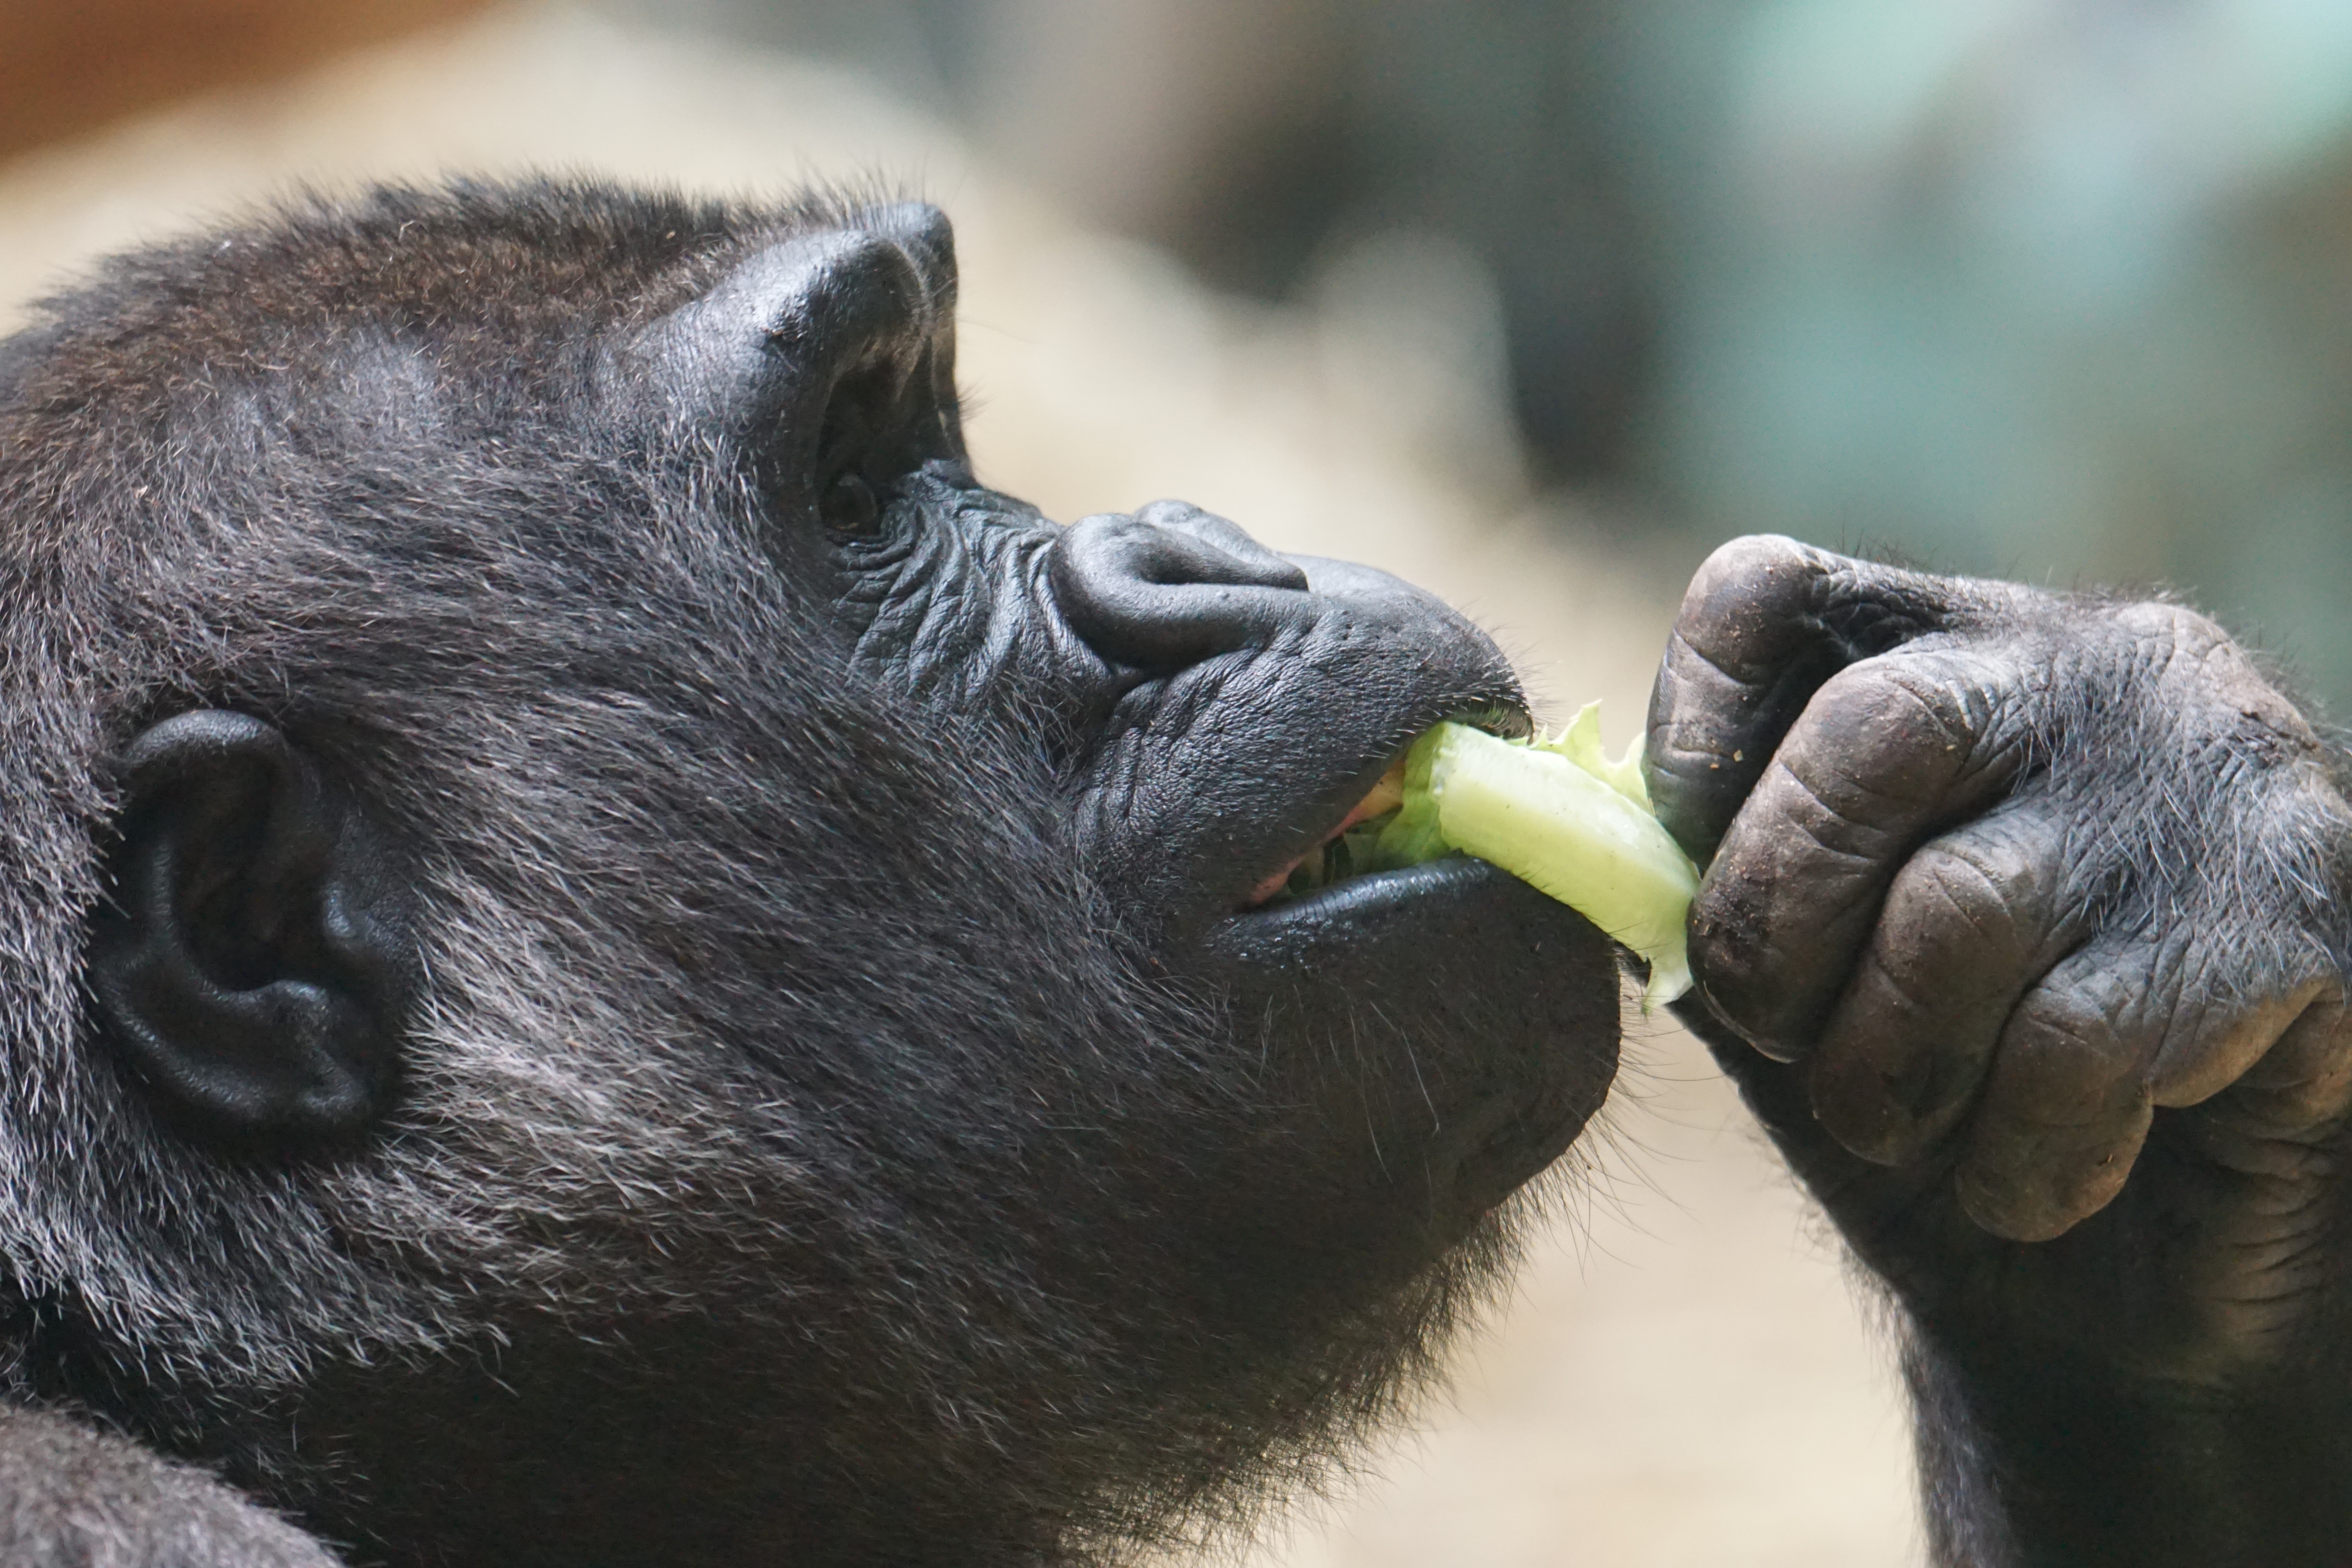
wildlife, mammal, fauna, primate, gorilla, chimpanzee, close up, nose, ape, vertebrate, dominant, western gorilla, great ape